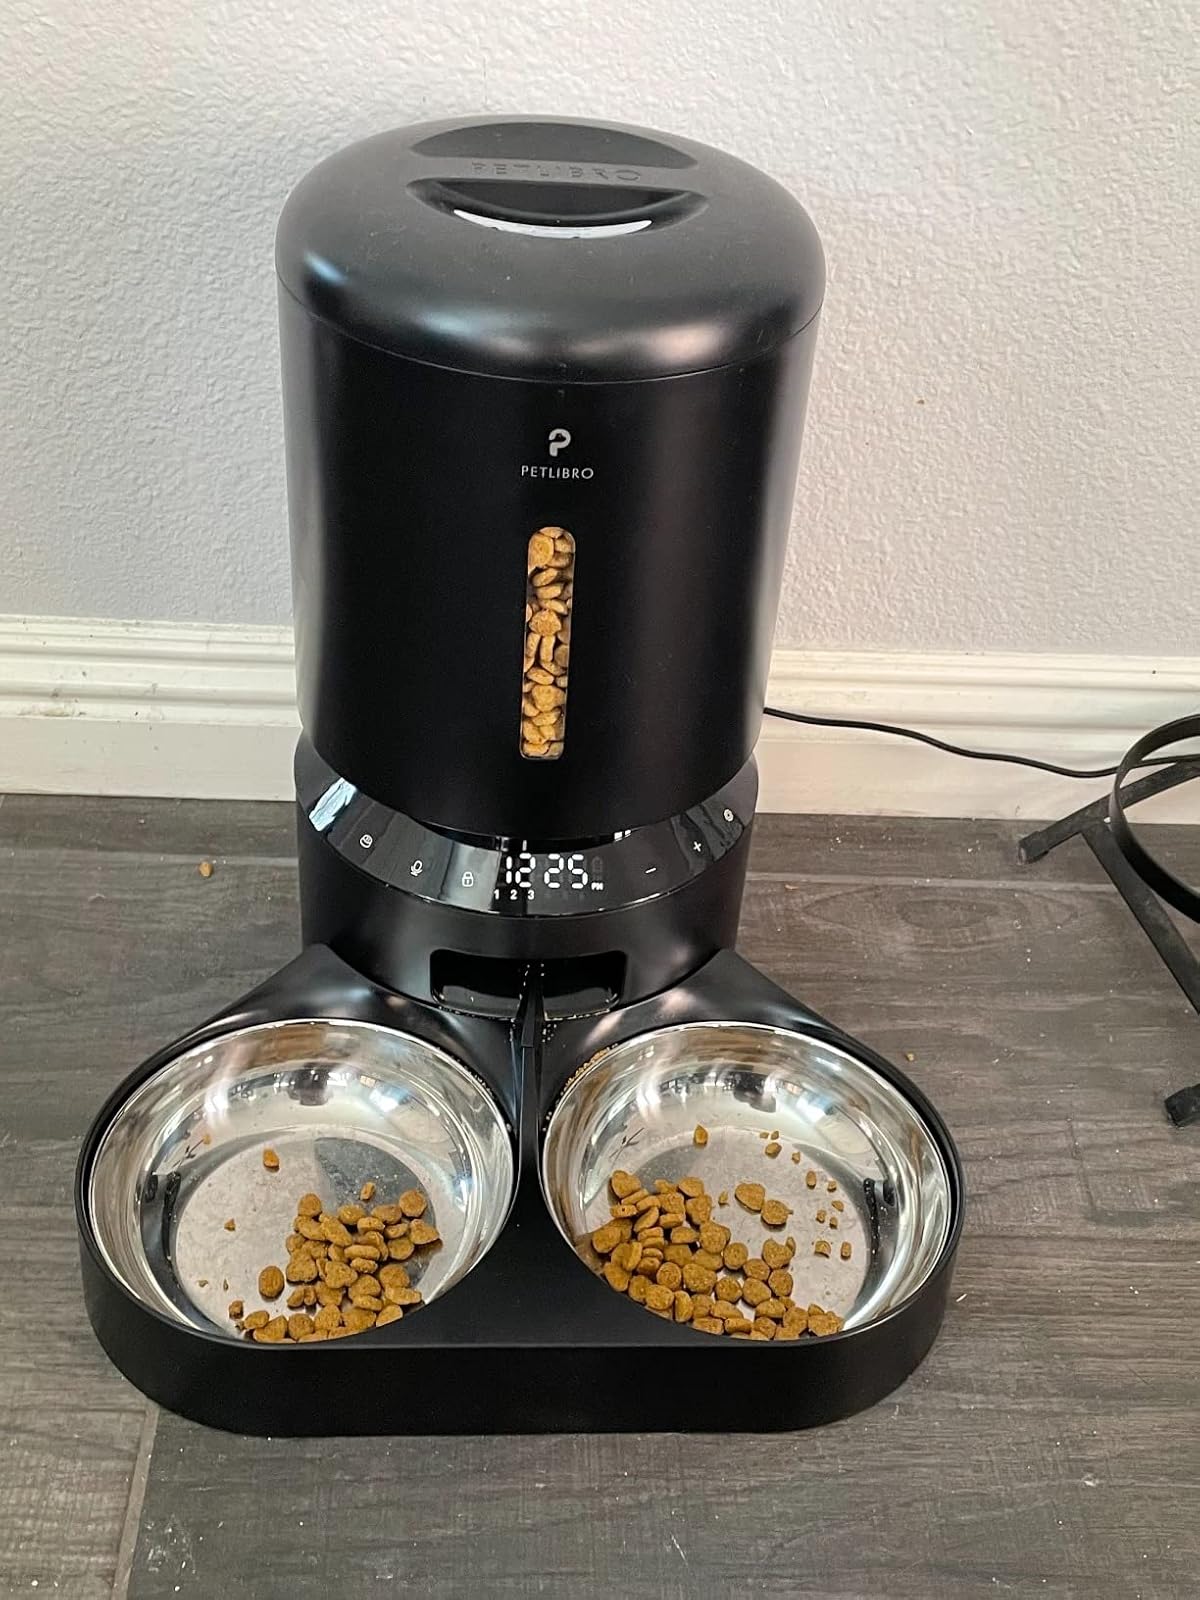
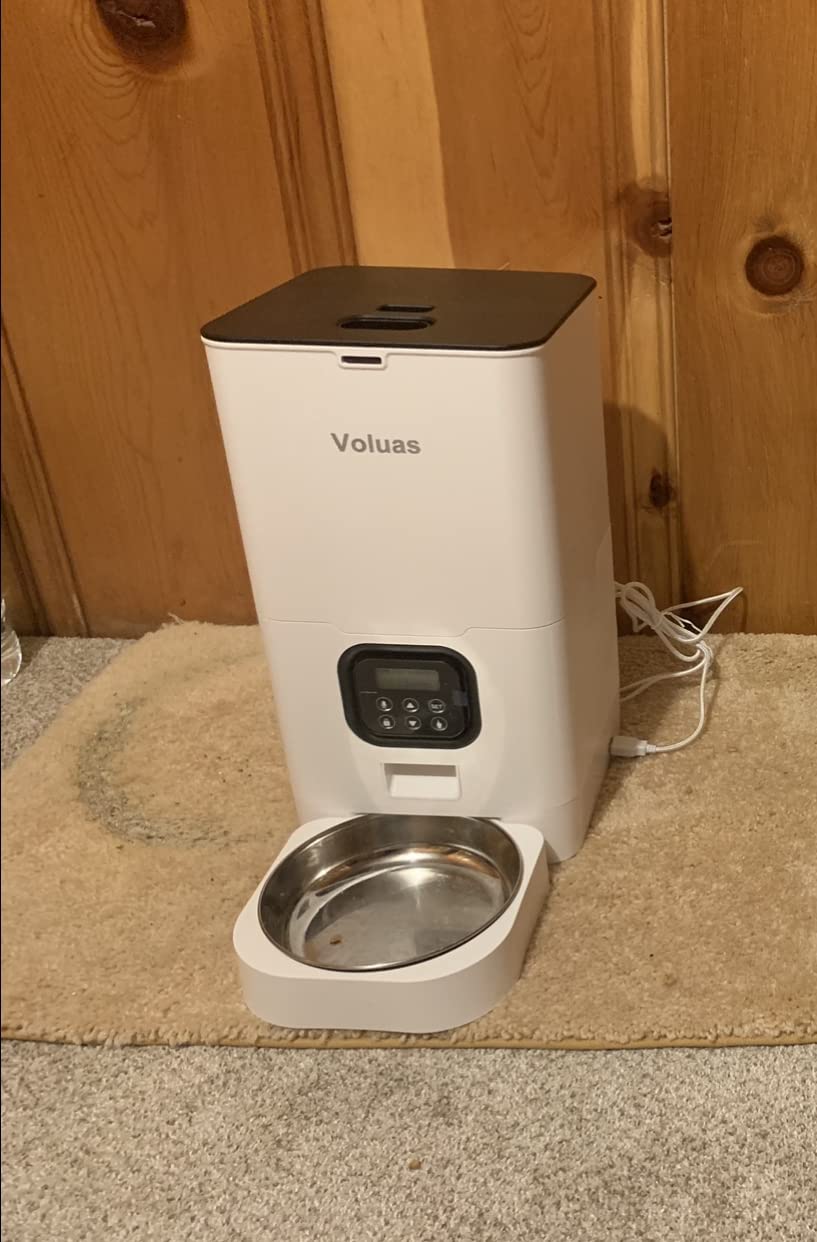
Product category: items_feeder
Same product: no